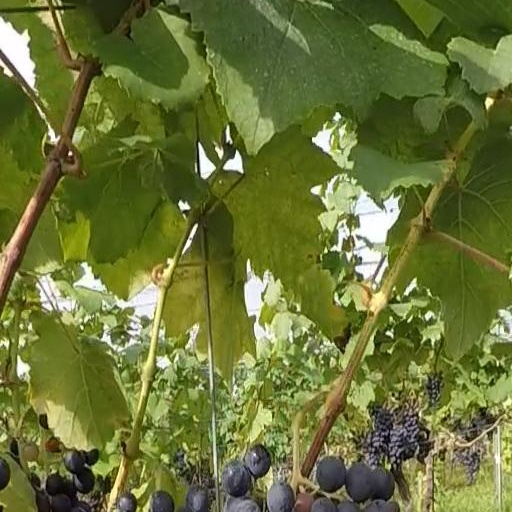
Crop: grape